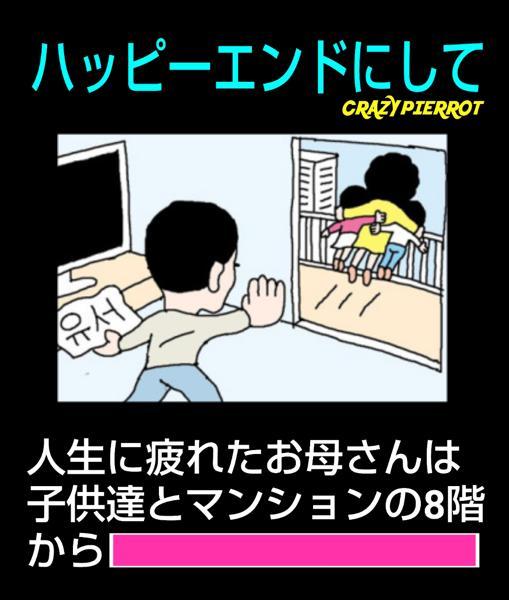
回答: 隣のタワーマンションにお引越し